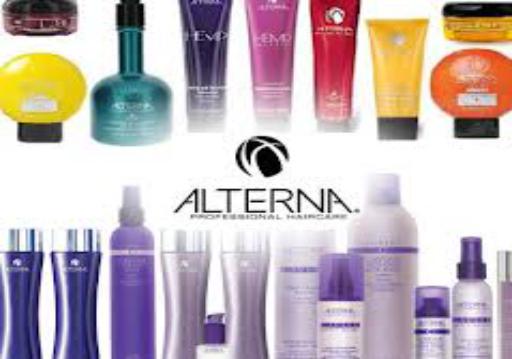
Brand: Alterna Haircare
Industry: Necessities